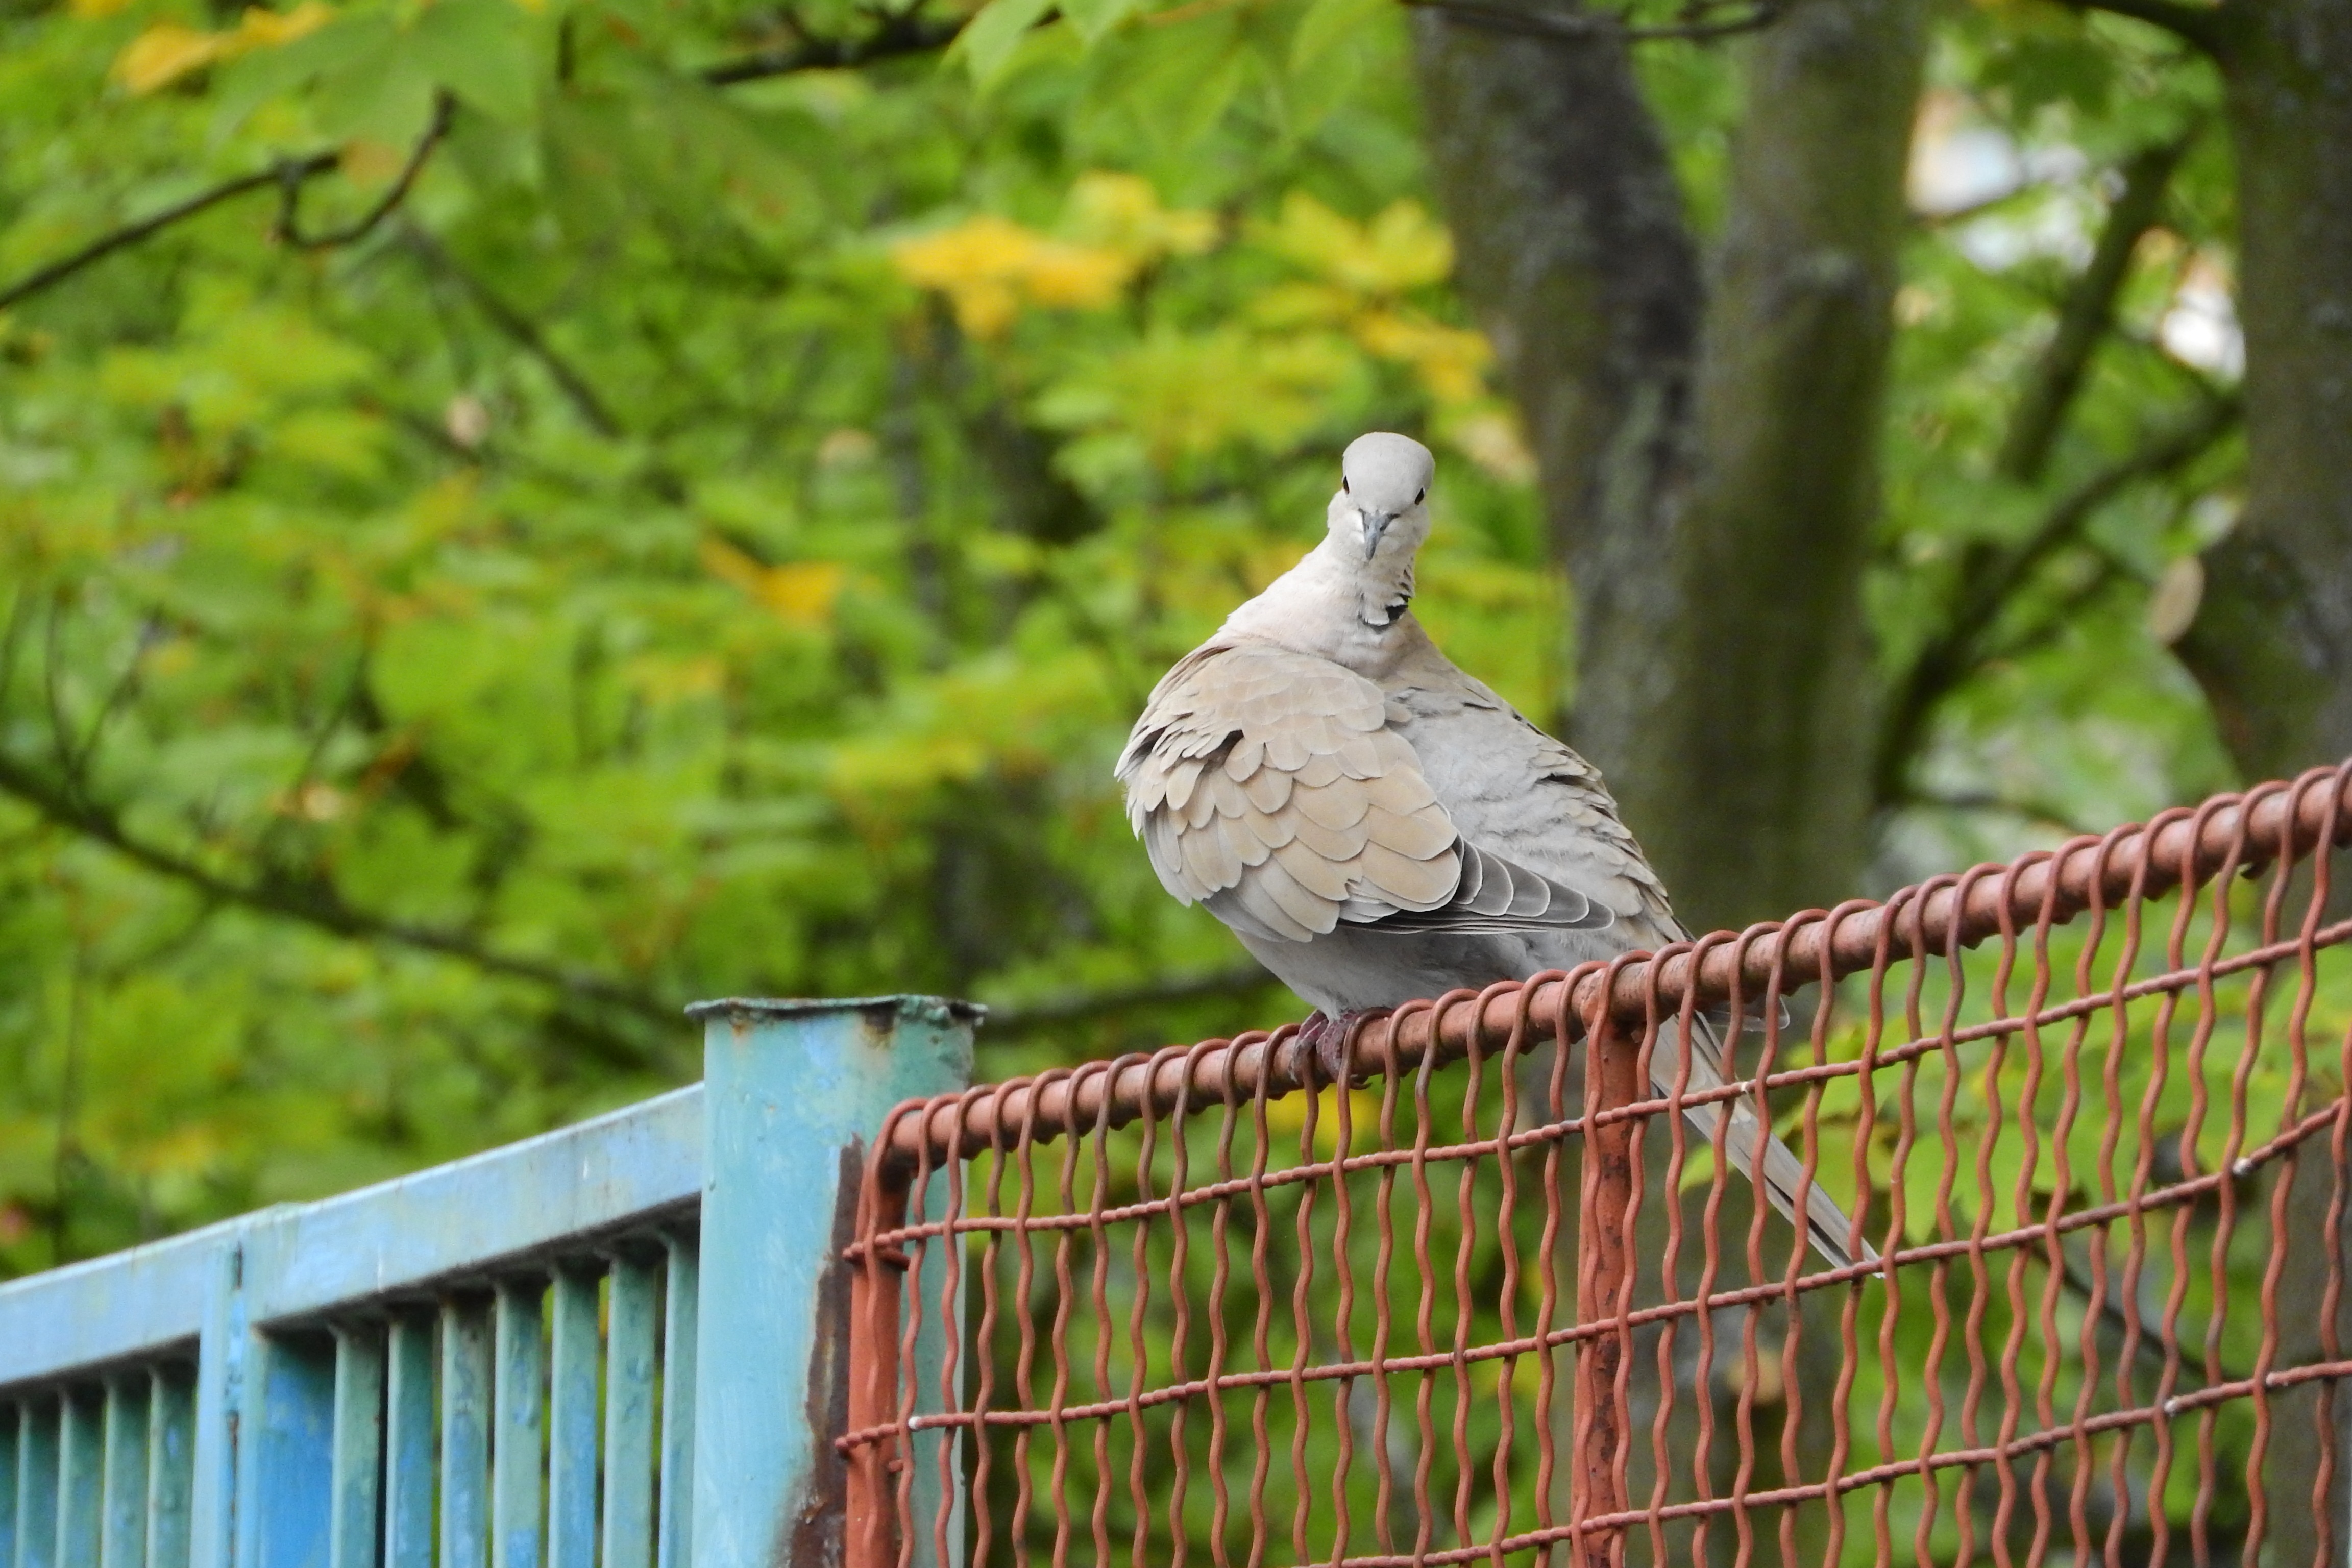
branch, bird, wildlife, zoo, beak, fauna, pigeon, dove, vertebrate, parrot, parakeet, streptopelia decaocto, bird on a fence